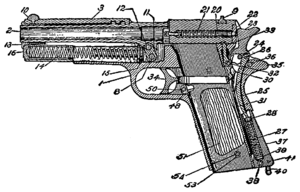
Le M1911 est un pistolet semi-automatique à platine simple action, avec un chargement par recul. Il a été le pistolet des Forces armées des États-Unis pendant 74 ans, de 1911 à 1985. Les modèles civils et la plupart des modèles livrés aux forces américaines étaient fabriqués par la Colt's Patent Fire Arms Manufacturing Company, à Hartford, dans le Connecticut. Le M1911 est une des rares armes à avoir été utilisé massivement lors des 2 guerres mondiales.